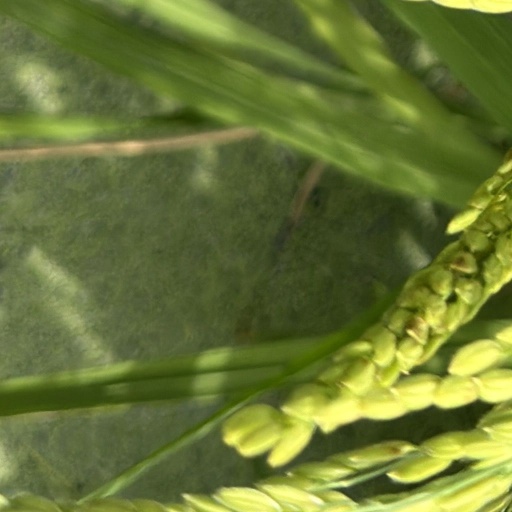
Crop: rice